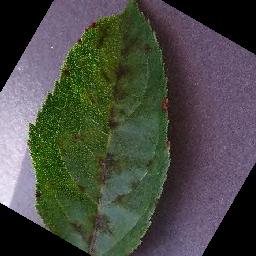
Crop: apple
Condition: scab